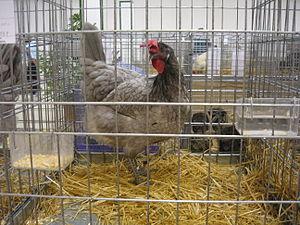
L'andalouse bleue est une race de poule domestique d'origine andalouse sélectionnée en Angleterre.